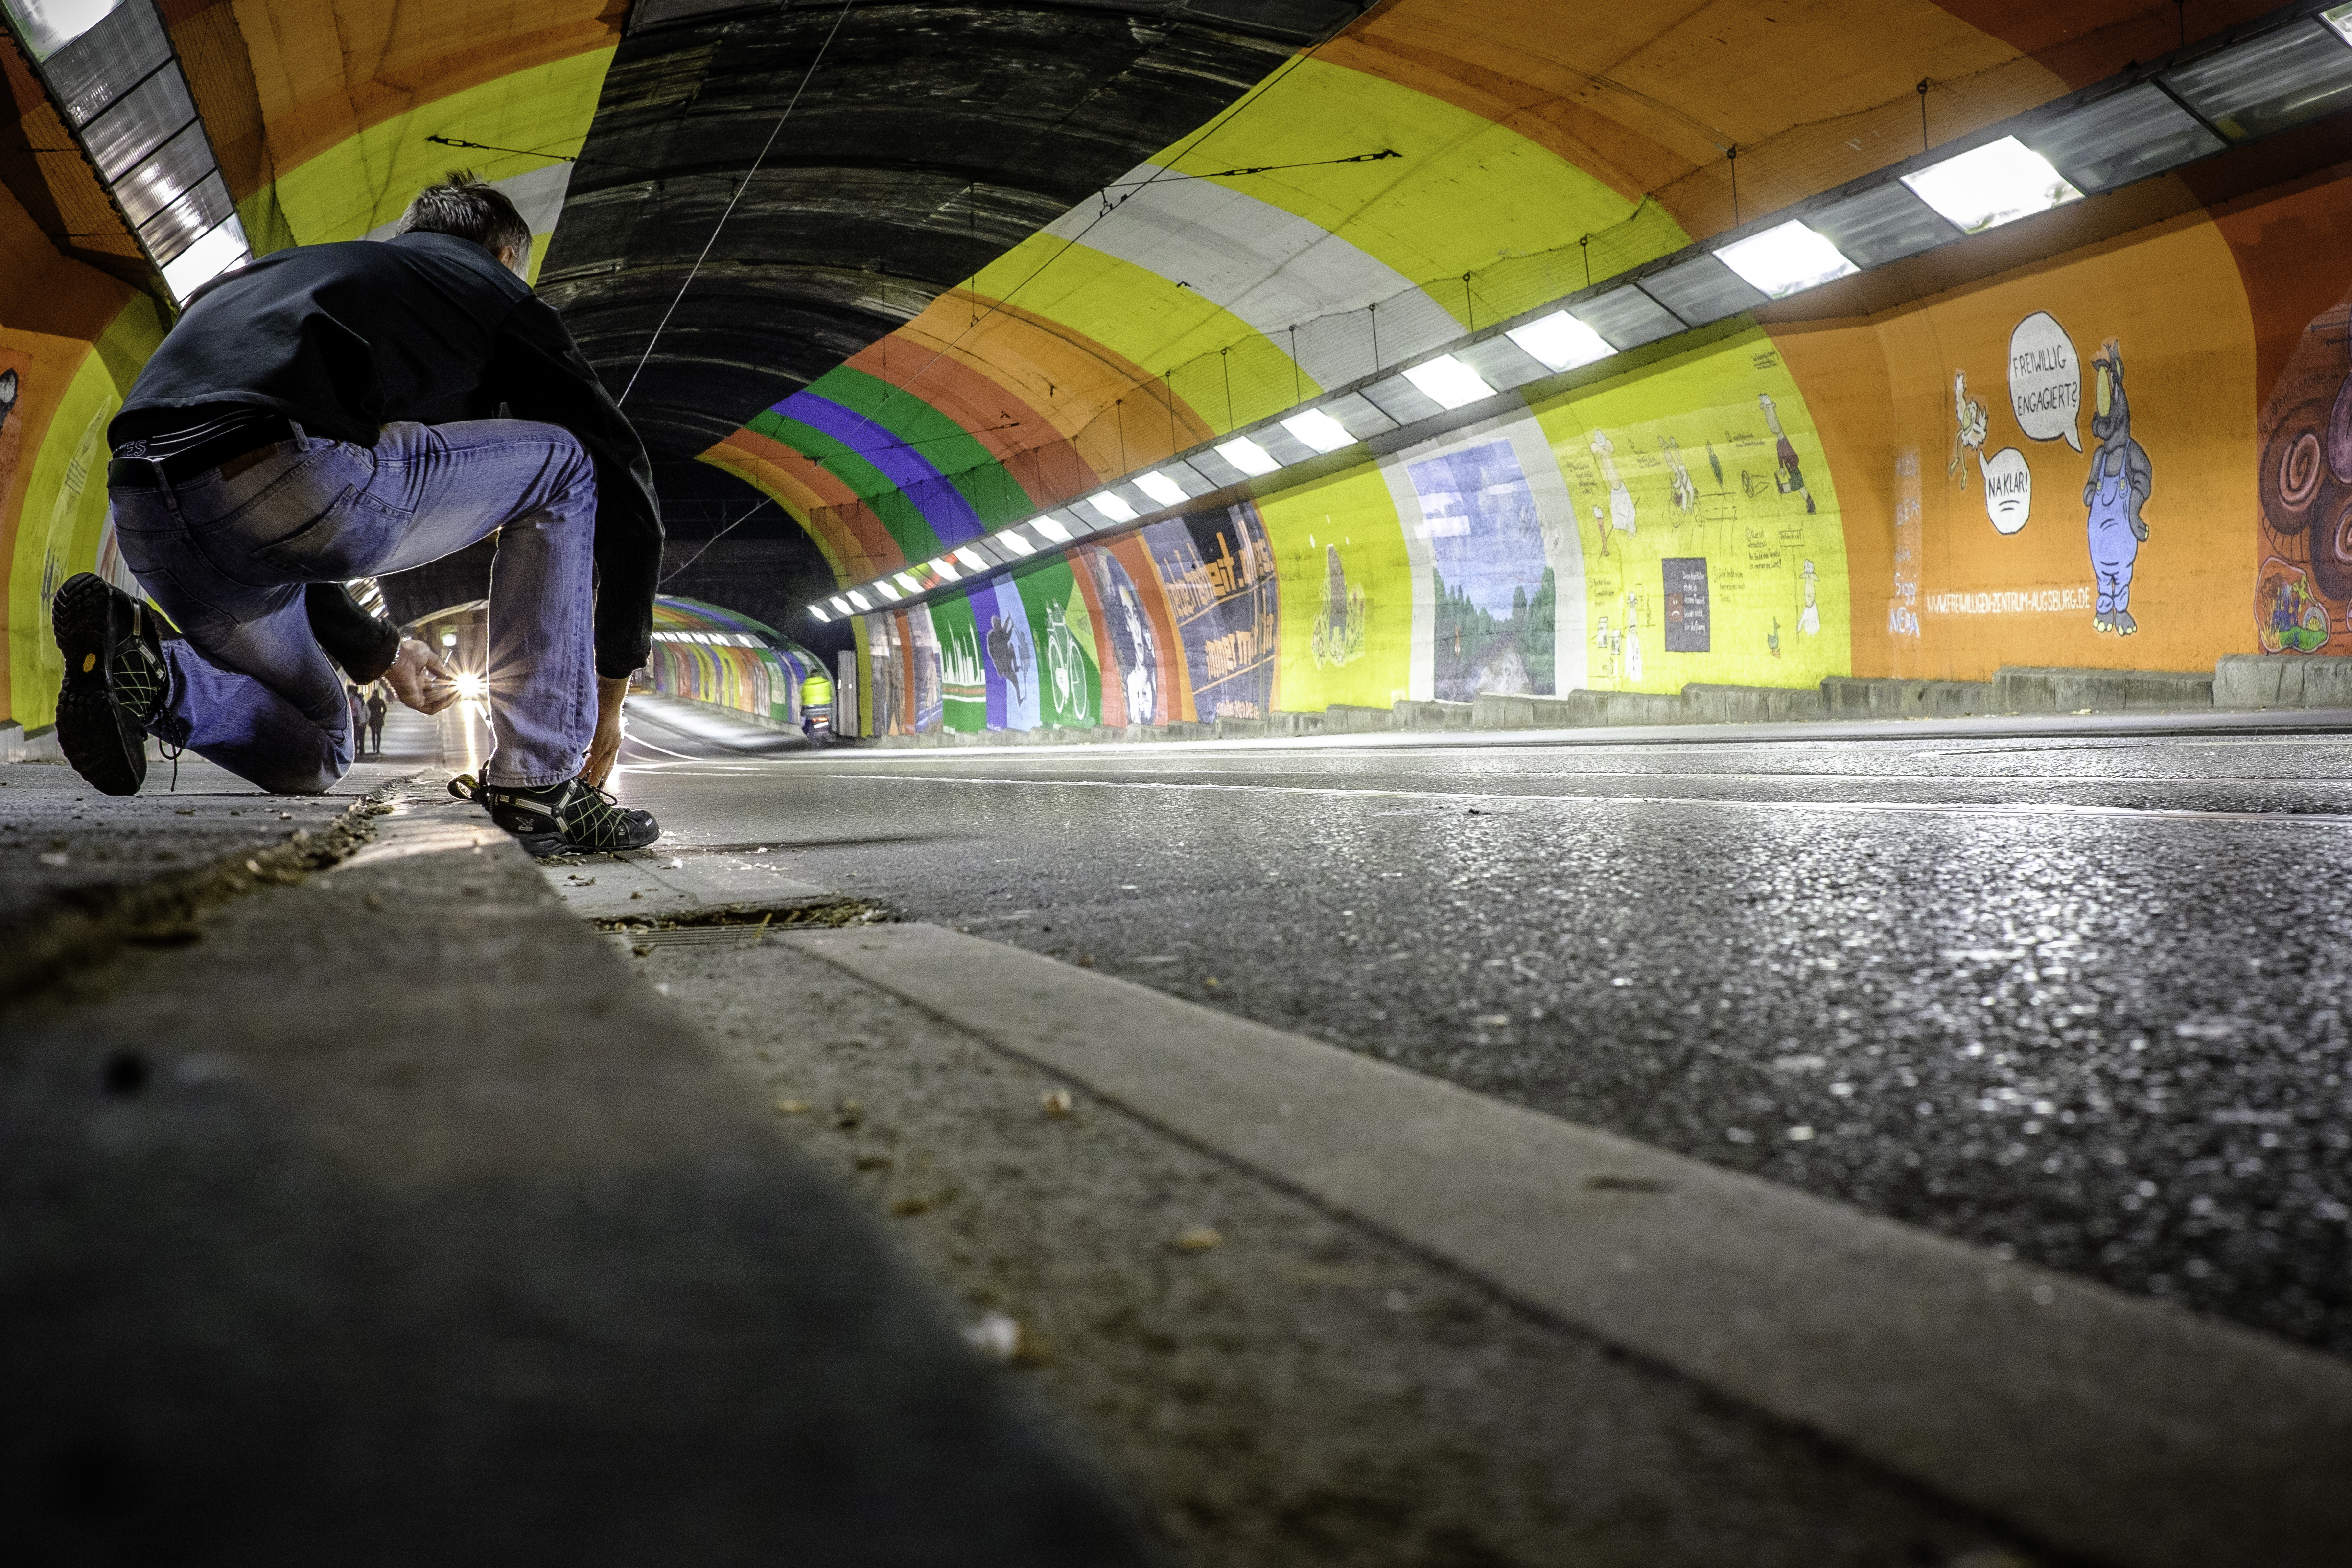
man, people, road, street, photographer, city, tunnel, explore, subway, transport, line, color, graffiti, public transport, artwork, kneeling, metro station, streetphotography, flickr, candid, creativecommons, art, infrastructure, stadt, photograph, germany, deutschland, kunst, scene, bayern, bavaria, farbe, underbridge, underpass, 32, menschen, strase, unposed, ungestellt, strasenfotografie, mann, augsburg, erwachsener, fujixt1, fujifilmxt1, linie, szene, adult, streettog, tog, querformat, landscapeformat, kunstwerk, diagonalline, diagonalelinie, fotograf, knieend, unterf hrung, tunnelofdreams, tunneldertr ume, urban area, rapid transit